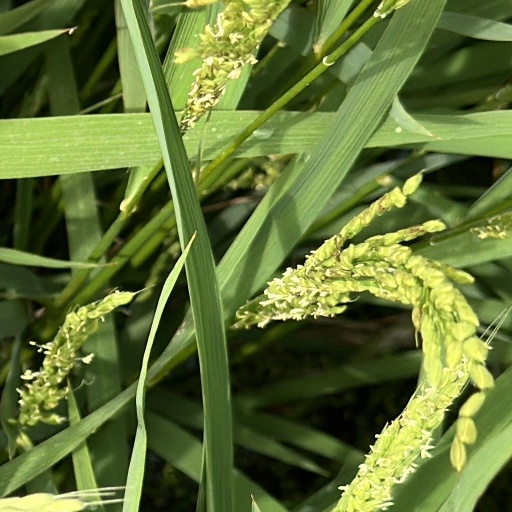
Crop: rice